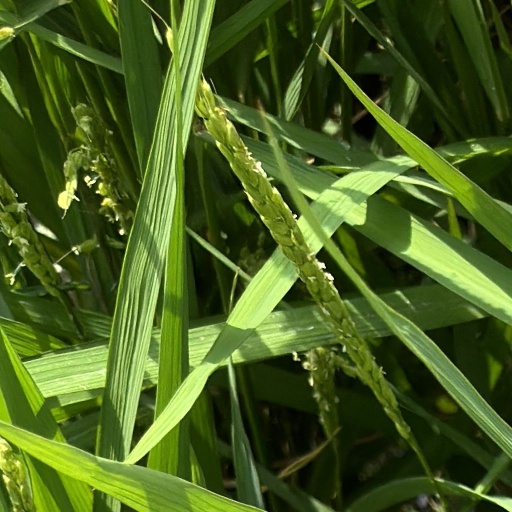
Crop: rice